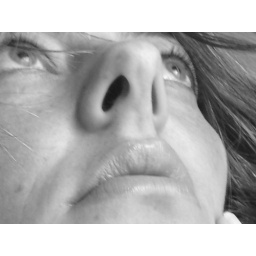
Haiku in black and white